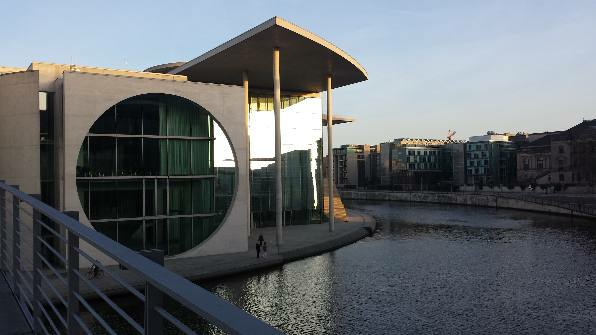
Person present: No